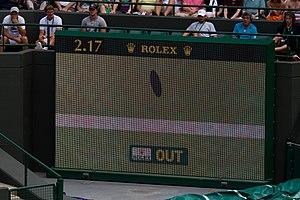
Ce lexique recense des termes et expressions spécifiques au tennis.